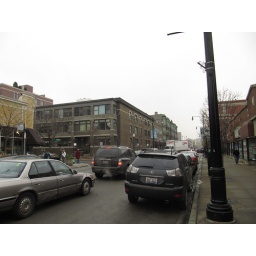
i used to live in the green building